Adele Mara

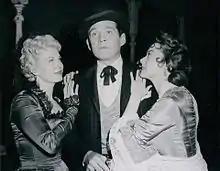
Adele Mara (r.) with Jean Willes and Gene Barry in "Bat Masterson" (1959)

Mara was married to screenwriter/series creator/producer/novelist Roy Huggins and appeared as the leading lady in three episodes of his 1957 television series "Maverick" starring James Garner and Jack Kelly. They had three sons, Thomas in 1960, John in 1961, and James Patrick in 1963 and remained married until his death at age 87; the marriage had spanned half a century from 1952 to 2002.